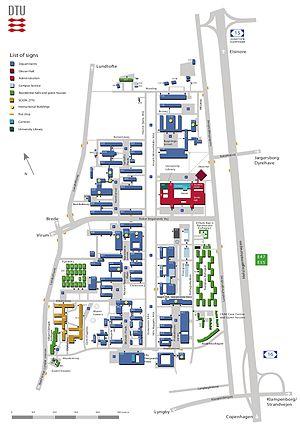
Carte de l'université technique du Danemark à Kongens Lyngby, Danemark.
L'université technique du Danemark, souvent appelée DTU, est une université fondée en 1829 et située au nord de Copenhague, au Danemark. Sa formation d'ingénieur est classée parmi les meilleures d'Europe, et la meilleure de Scandinavie.